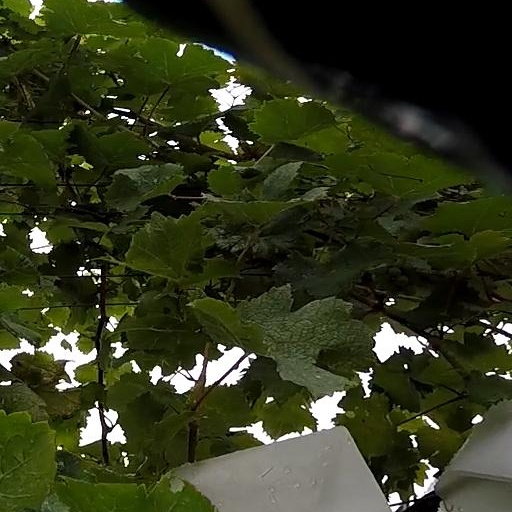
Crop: grape